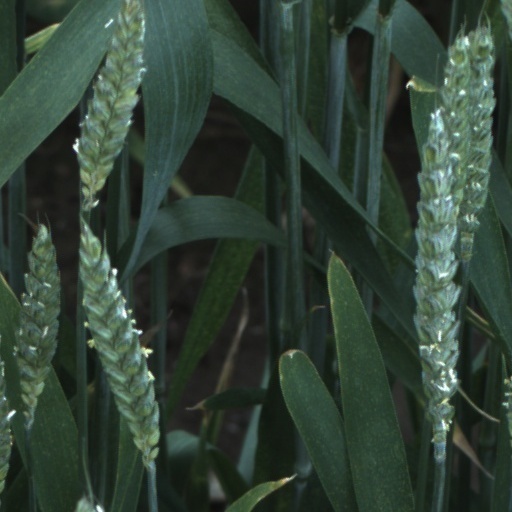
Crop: wheat